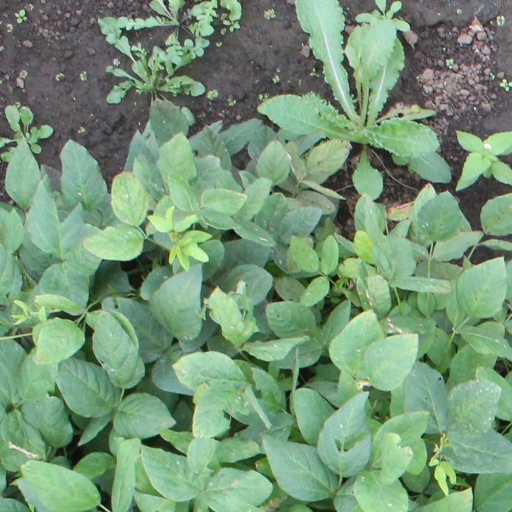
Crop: soybean